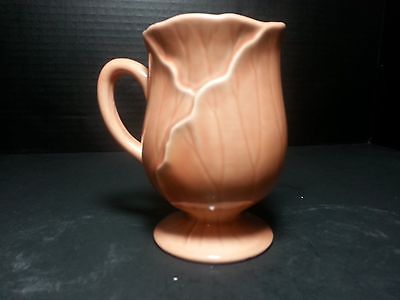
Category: mug